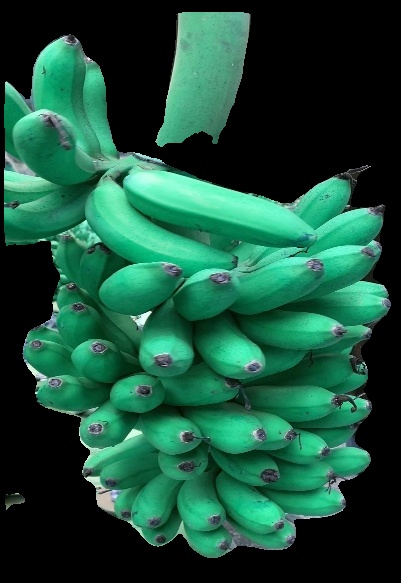
Variety: rasbale
Grade: grade1